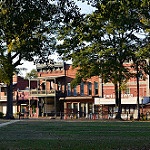
Label: buildings